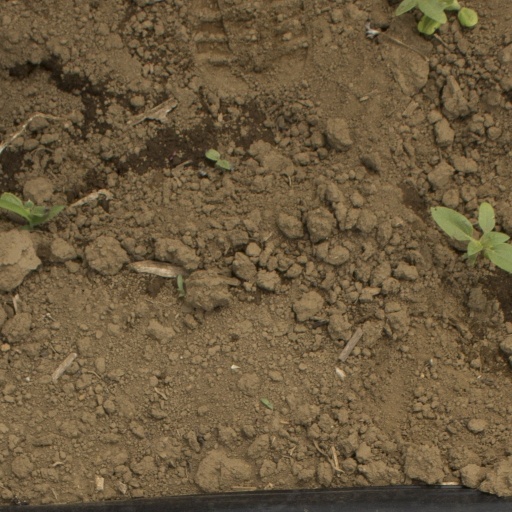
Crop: Jerusalem artichoke